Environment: real
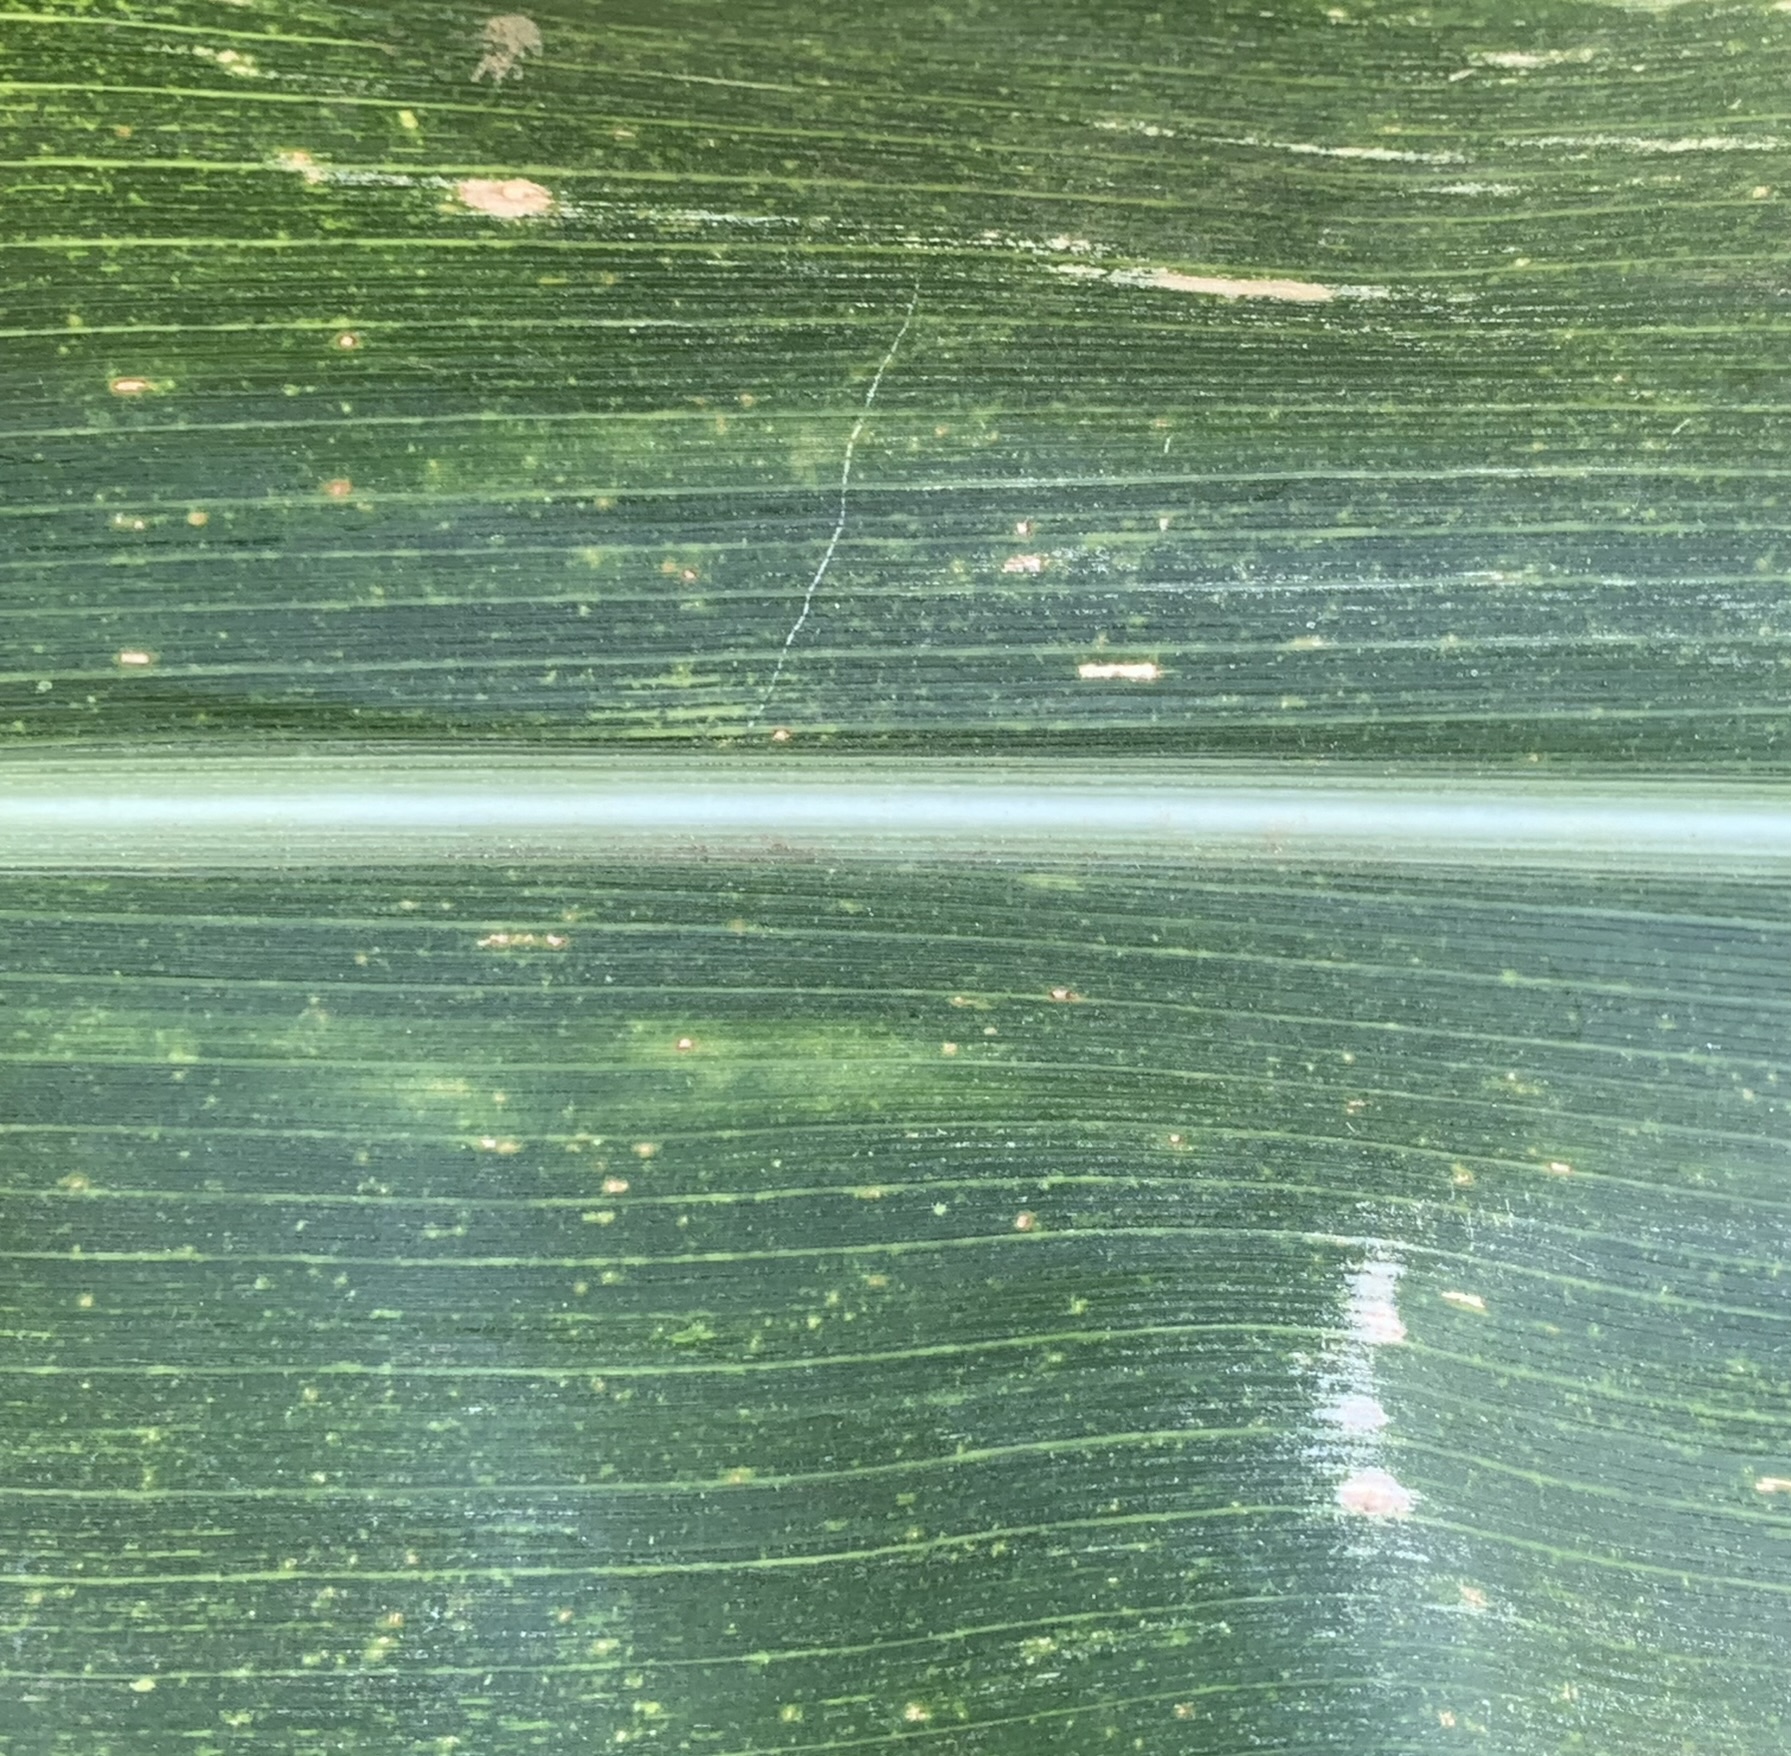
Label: lethal_necrosis